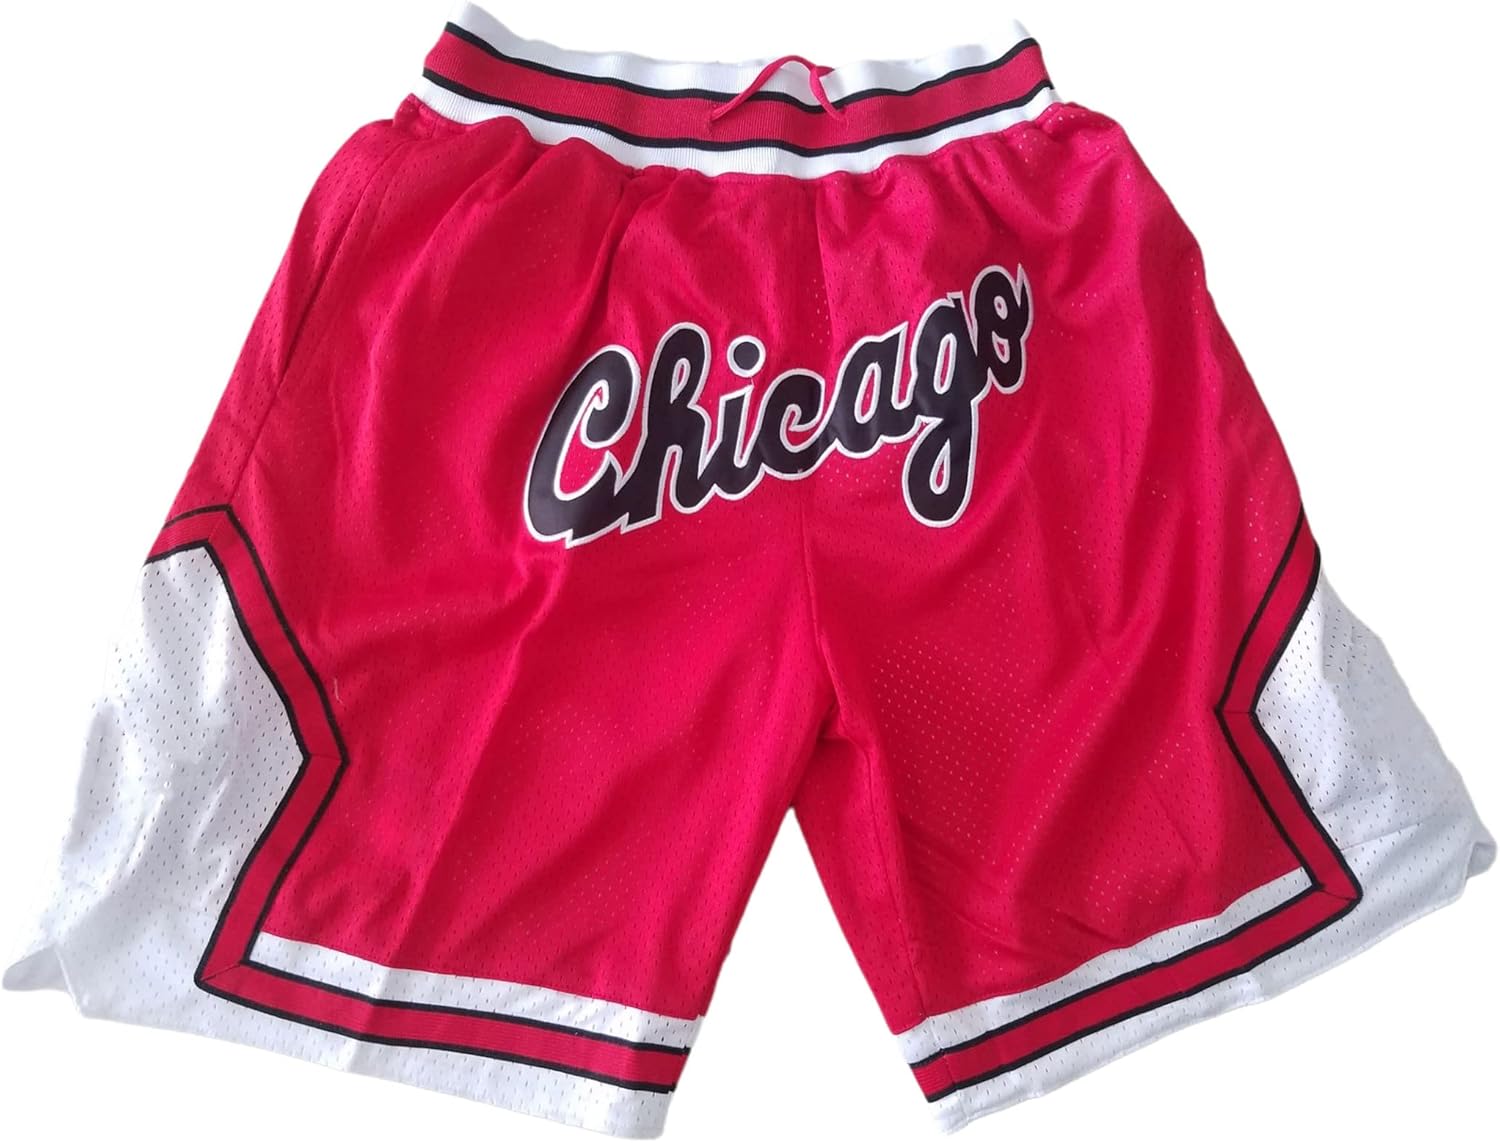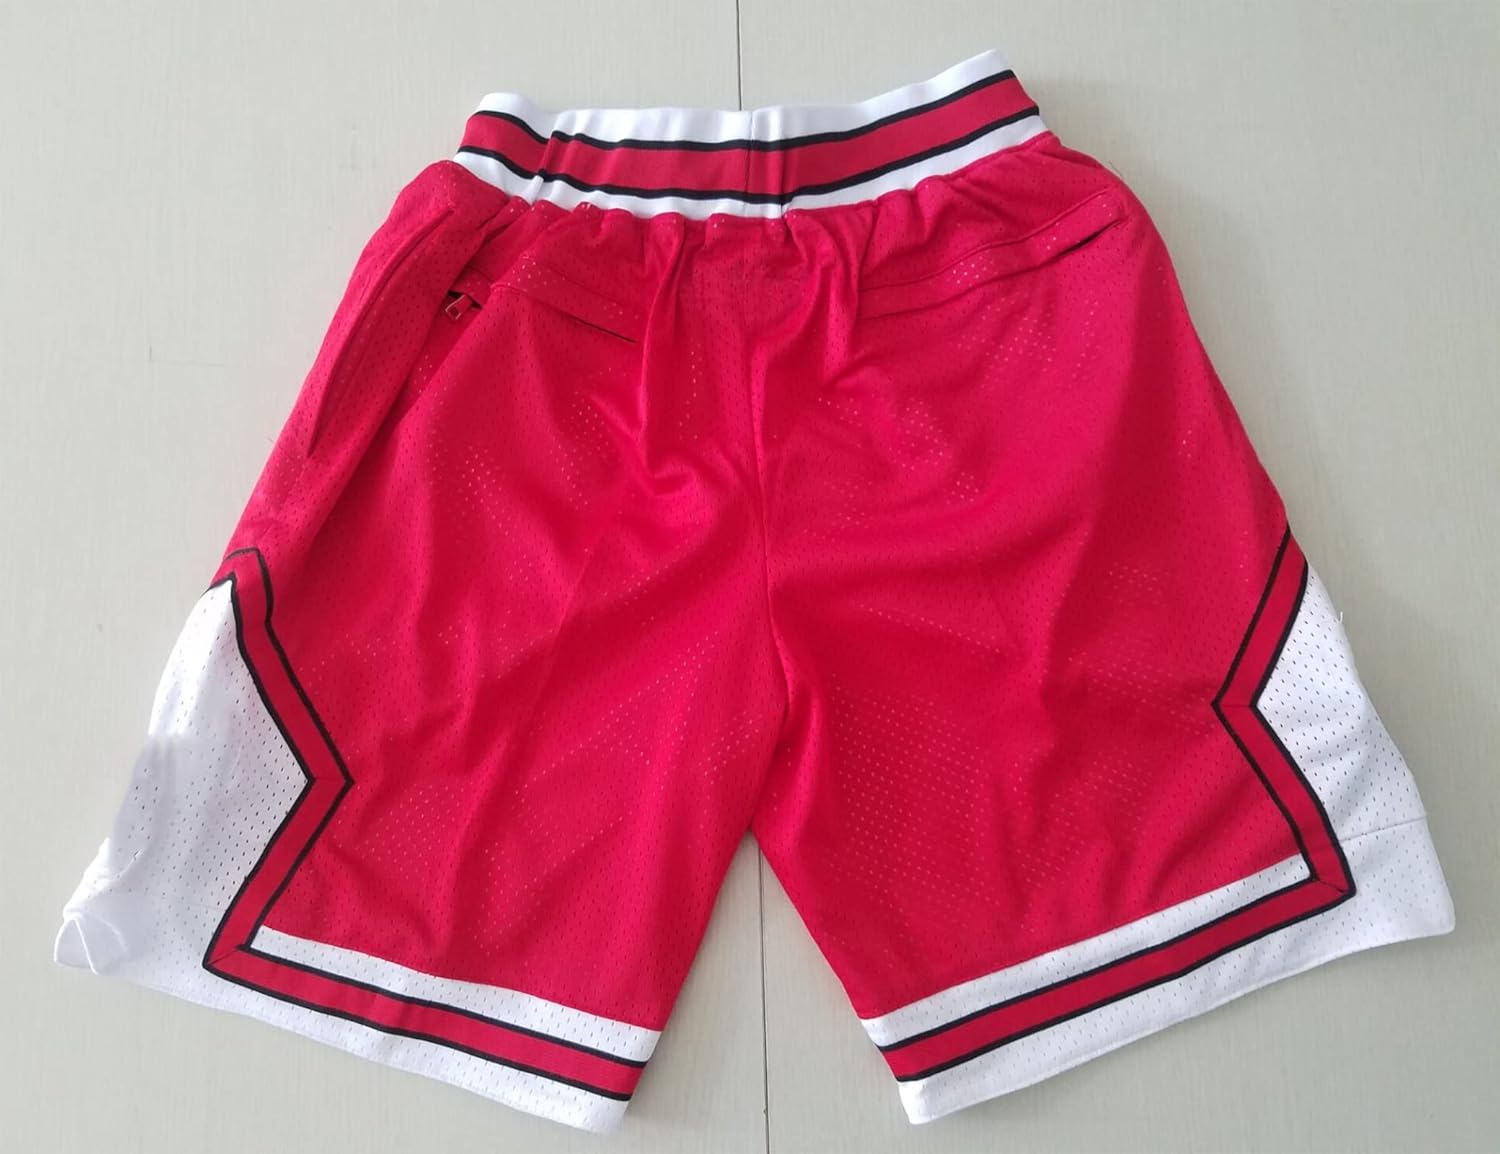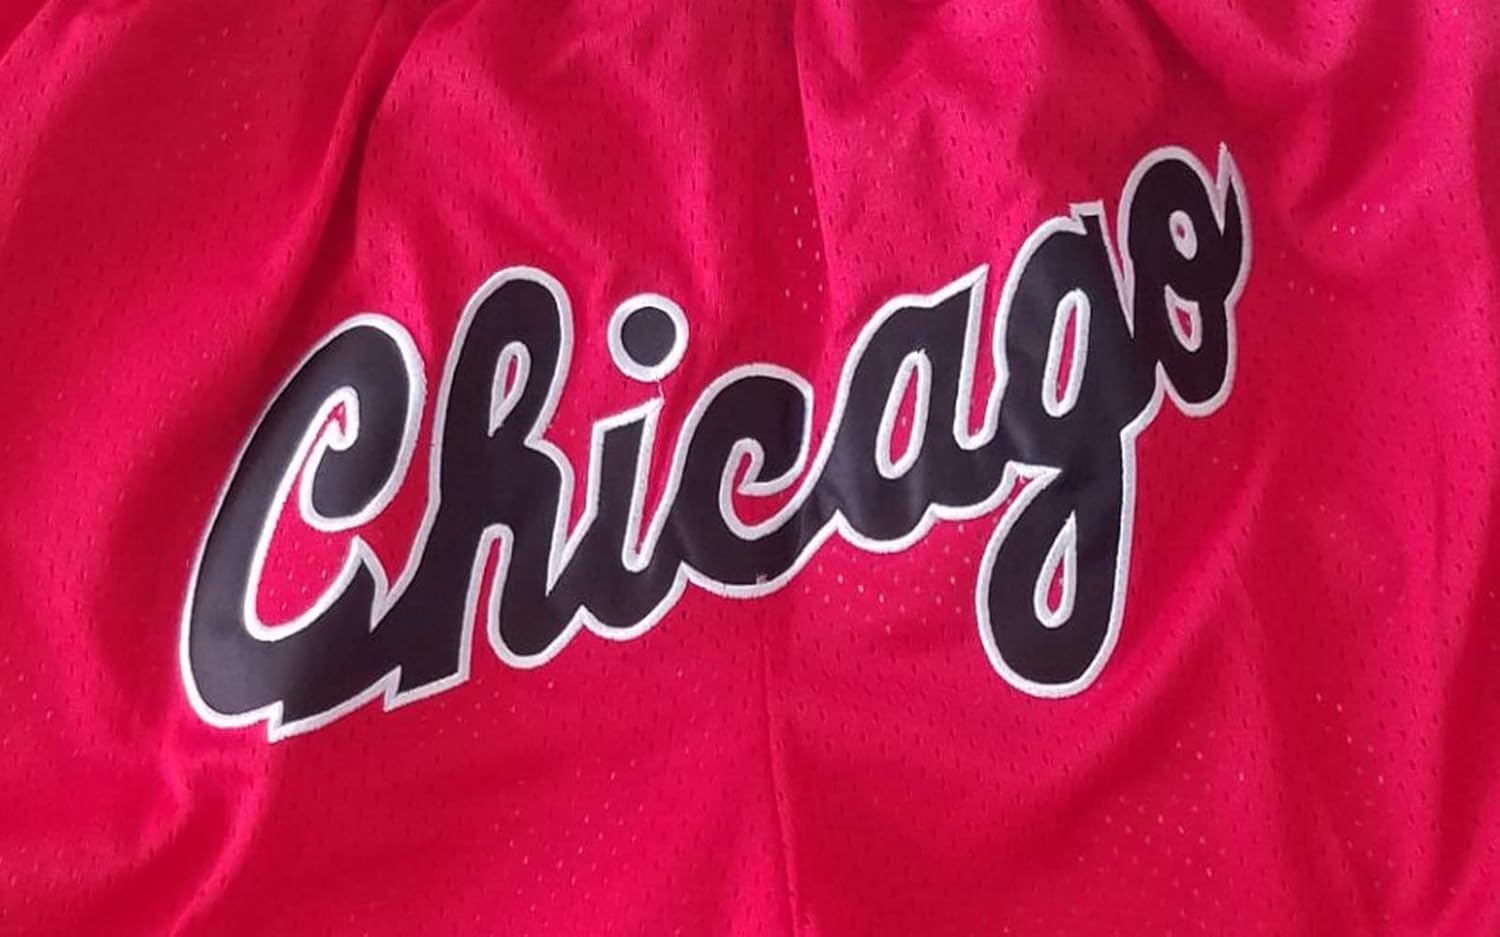
OLIEYFU Mens Basketball Shorts, Fans Athletic Shorts with Pockets and Mesh for Men, Boys Running Gym Retro Embroidered Shorts
Category: AMAZON FASHION
These shorts represent the spirit of never admitting defeat, wear them to express your love for basketball and players, it can be a good holiday gift. PRODUCT FEATURES ✅ Skin friendly and durable fabrics bring a smooth and low friction feeling. Mesh ventilation makes you more comfortable.✅ Basketball shorts are exquisitely designed, brightly colored, elastic waistband, two back zipper pockets and quick drying. NOTE * Machine washable and hand washable, please do not bleach.* Due to the display problem, there will be a slight color difference between the picture and the real object. Please understand!* Before purchasing, we suggest you read our size chart carefully, you can choose a more suitable size for your product.
Features: 100% Polyester | Drawstring closure | Hand Wash Only | 100% Mesh Polyester, Elastic Closure, Stitched Letters and Numbers, Sweat Wicking and Durable. | HIGH INTENSITY: Our Men's basketball shorts are made of quick drying fabric, breathable and comfortable during intense games and dominate the competition. | GET THE RIGHT FIT: Elastic waistband with adjustable drawstring makes sure you get the perfect fit every time. | DESIGN DETAILS: Exquisite embroidered shorts, features two side pockets and back zipper pockets, perfect for playing basketball, sports, running and daily home wear. | SHORTS FOR FANS: High quality athletic shorts of basketball fans, wear them to express your love for basketball and players,cheer for your favorite team.